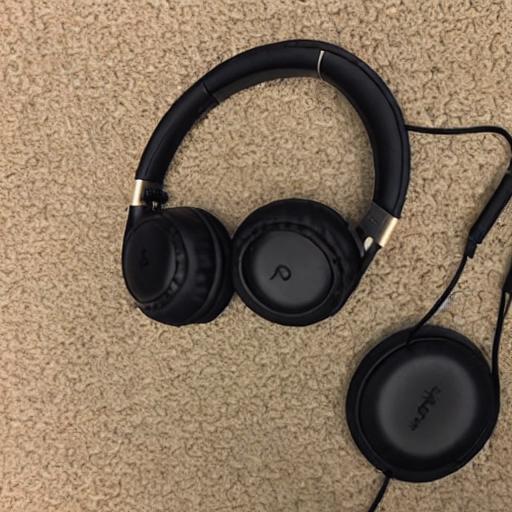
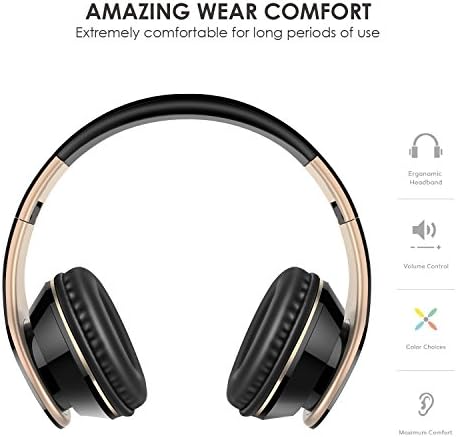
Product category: headphones
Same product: no